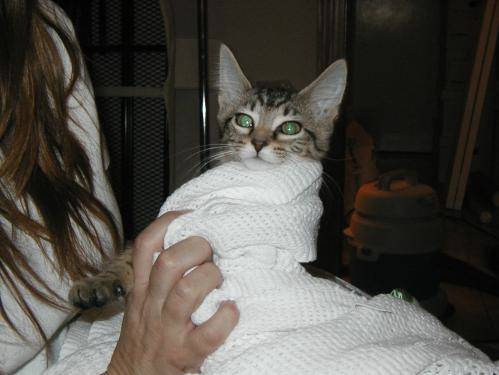
Label: cat